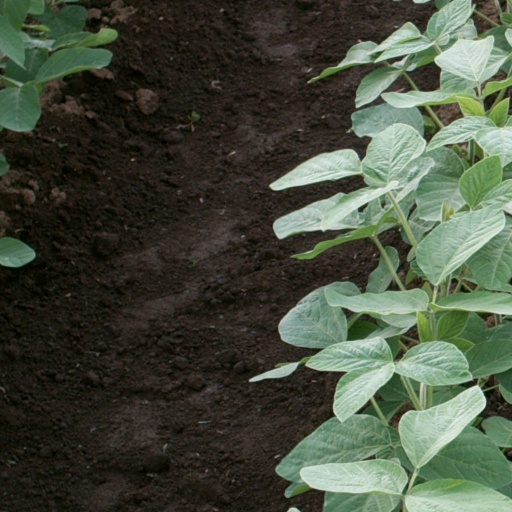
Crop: soybean